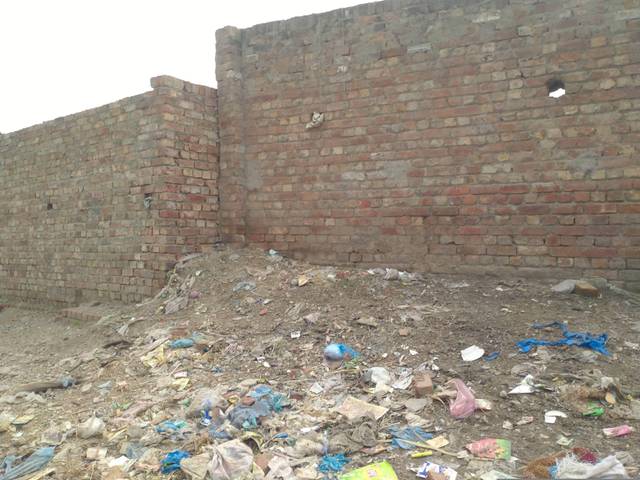
Region: Pakistan
Coordinates: 31.605, 74.382